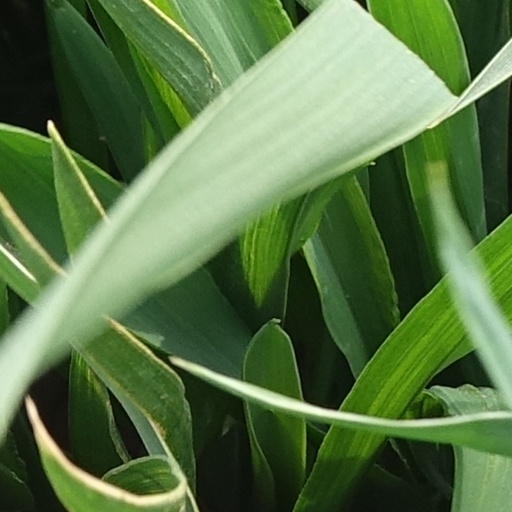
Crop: wheat